CIA activities in Iraq

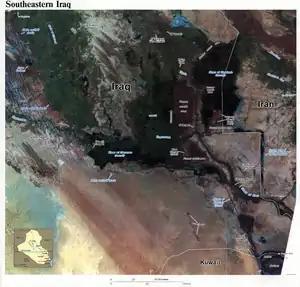
A 1992 CIA map of southeastern Iraq with oilfields, airfields, and other strategic locations identified.

After the Gulf War, CIA took steps to correct the shortcomings identified during the Gulf War and improve its support to the US military, beginning improved communications with major US military commands. In 1992, CIA created the Office of Military Affairs (OMA) to enhance cooperation and increase information flow between the CIA and the military. OMA is subordinate to the Associate Director of Central Intelligence for Military Support and is jointly staffed by CIA officers from all directorates and military personnel from all the services.